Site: brandenburg
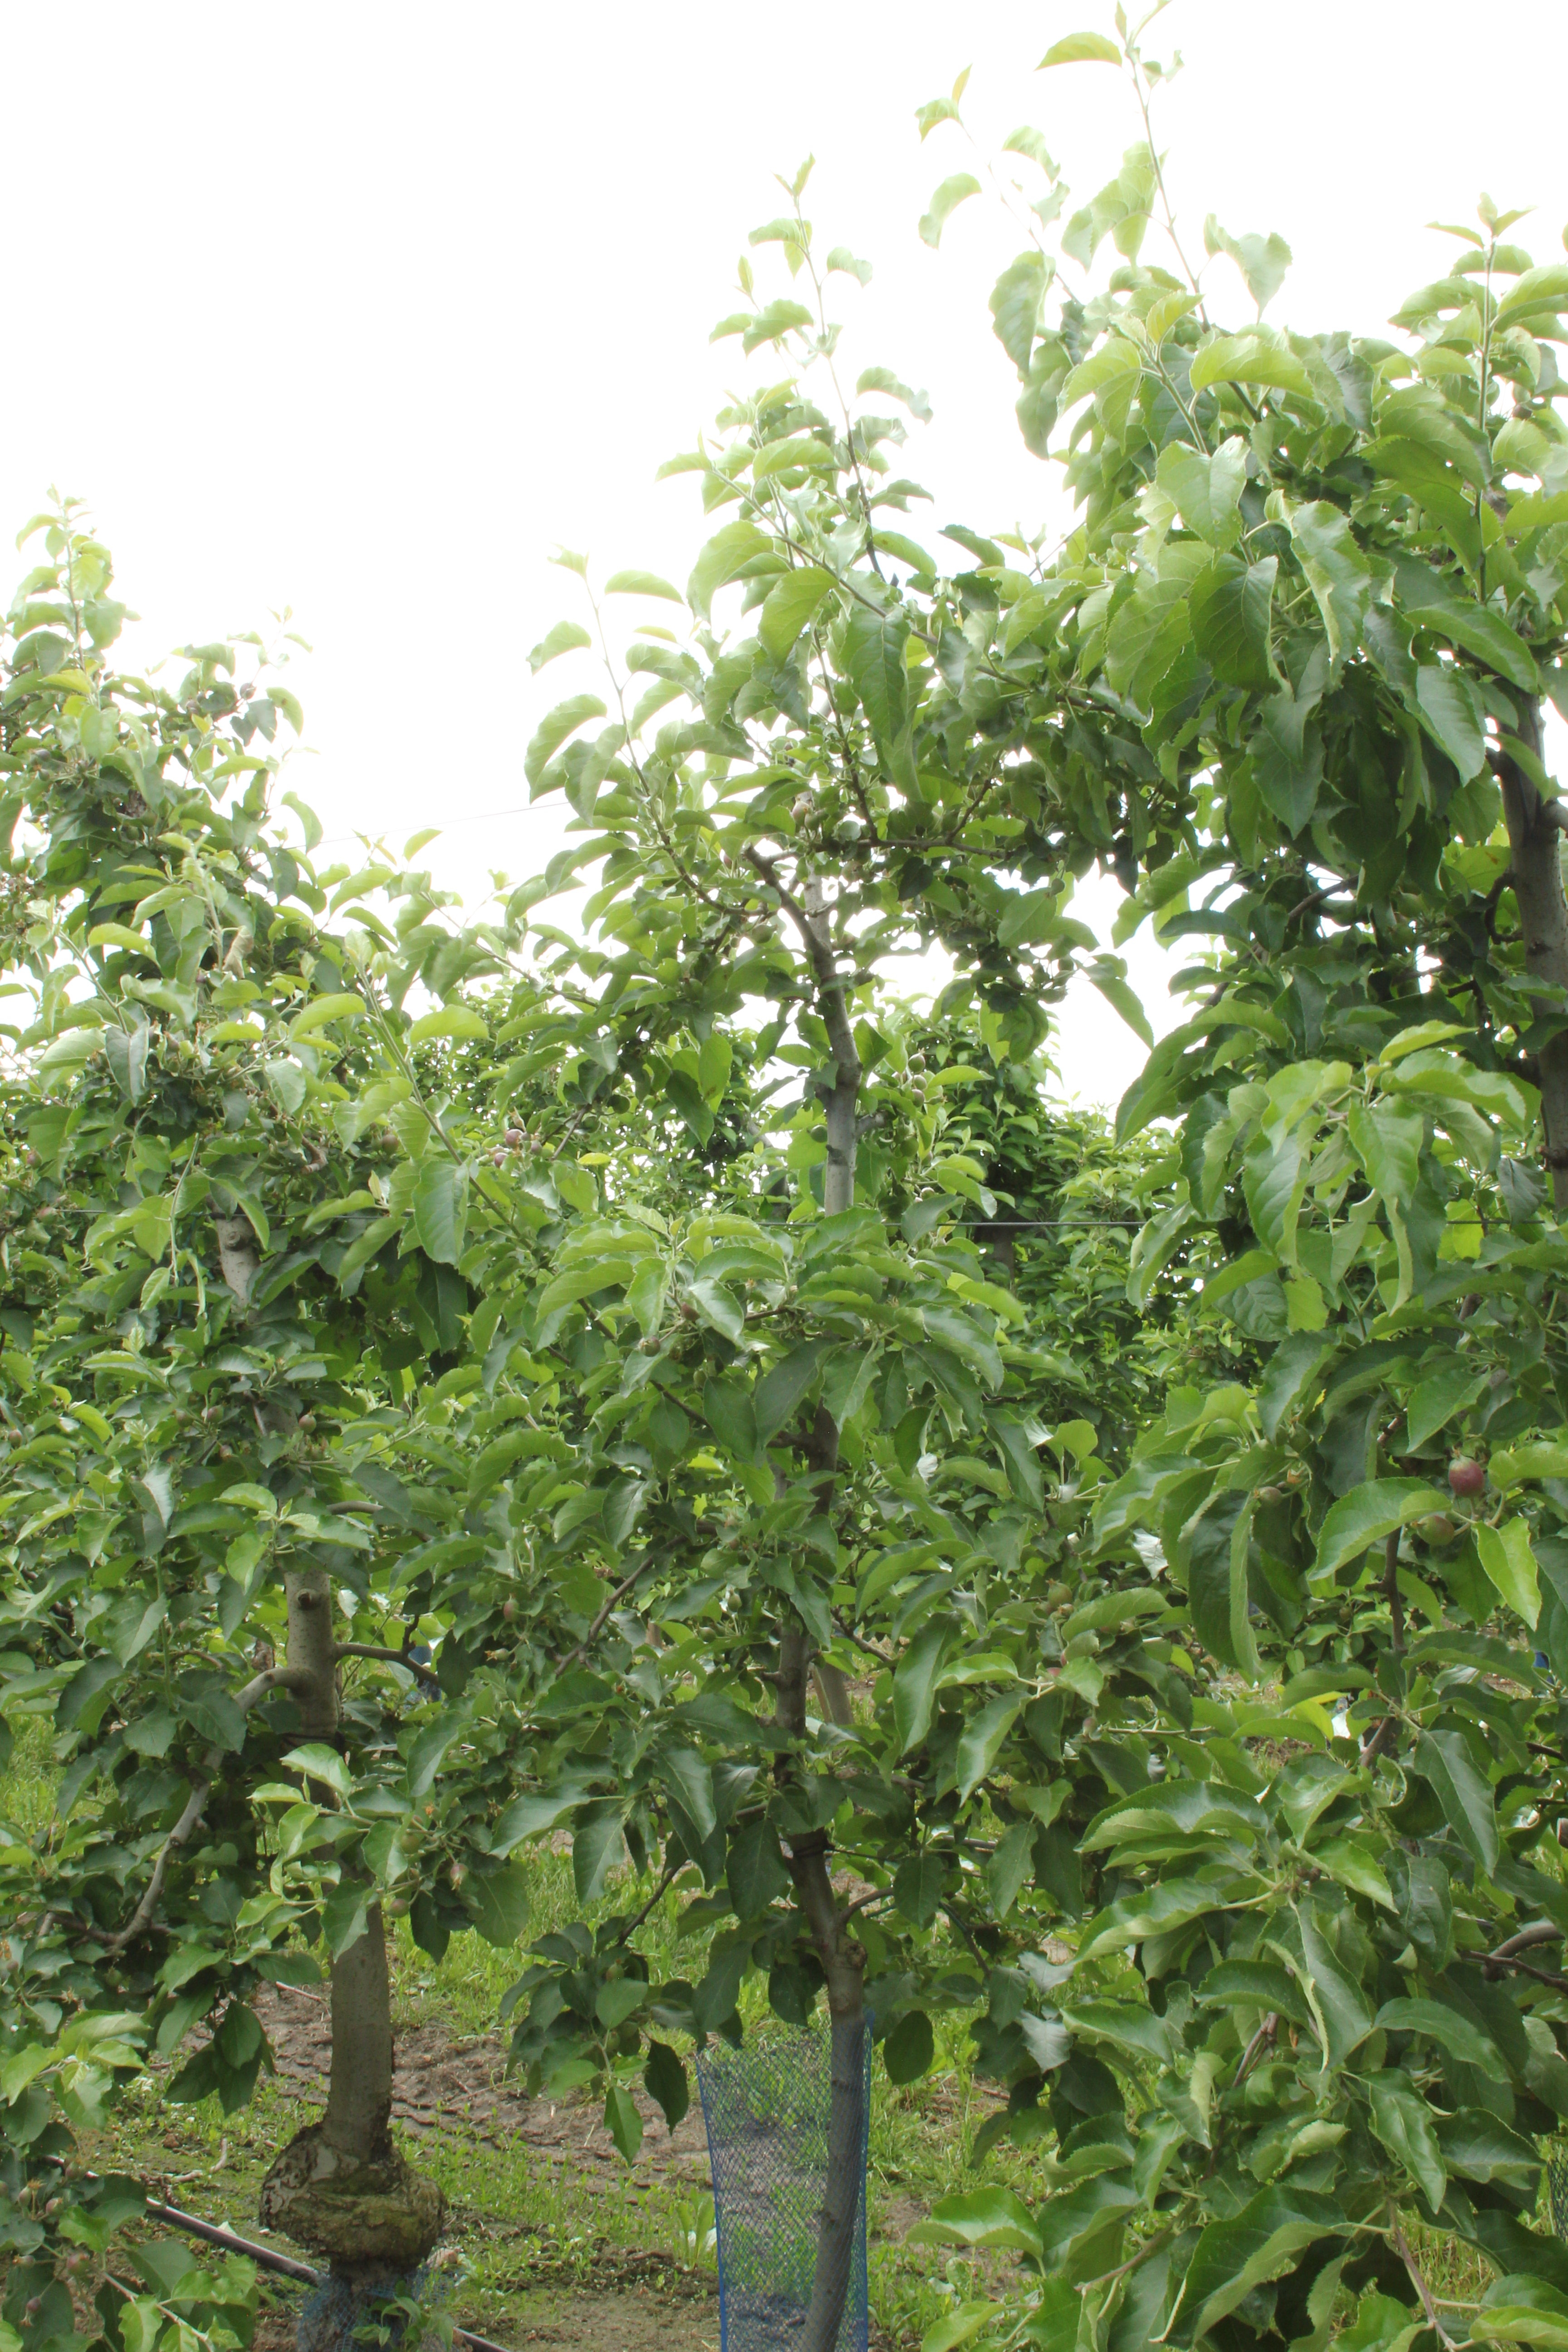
Growth stage (BBCH 72): Development of fruit